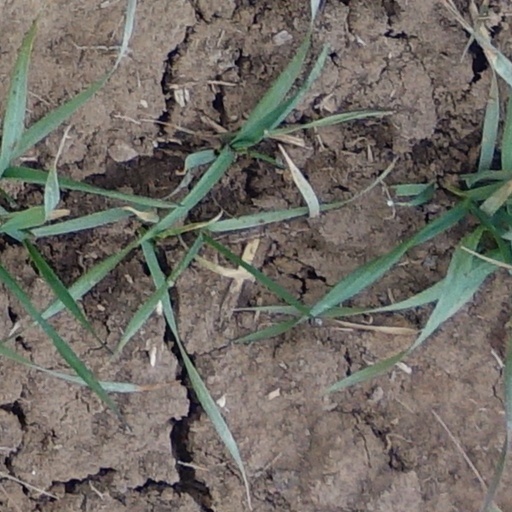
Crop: wheat